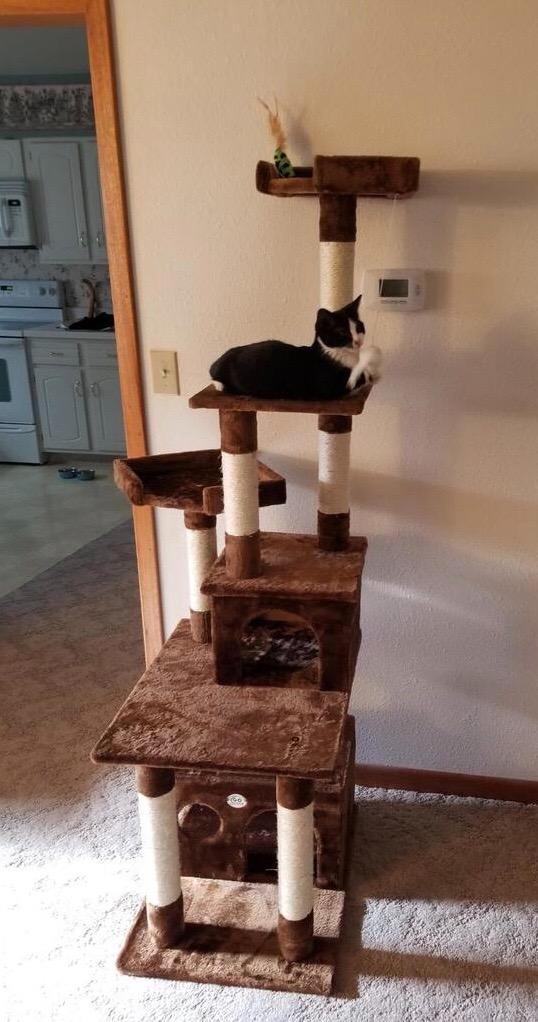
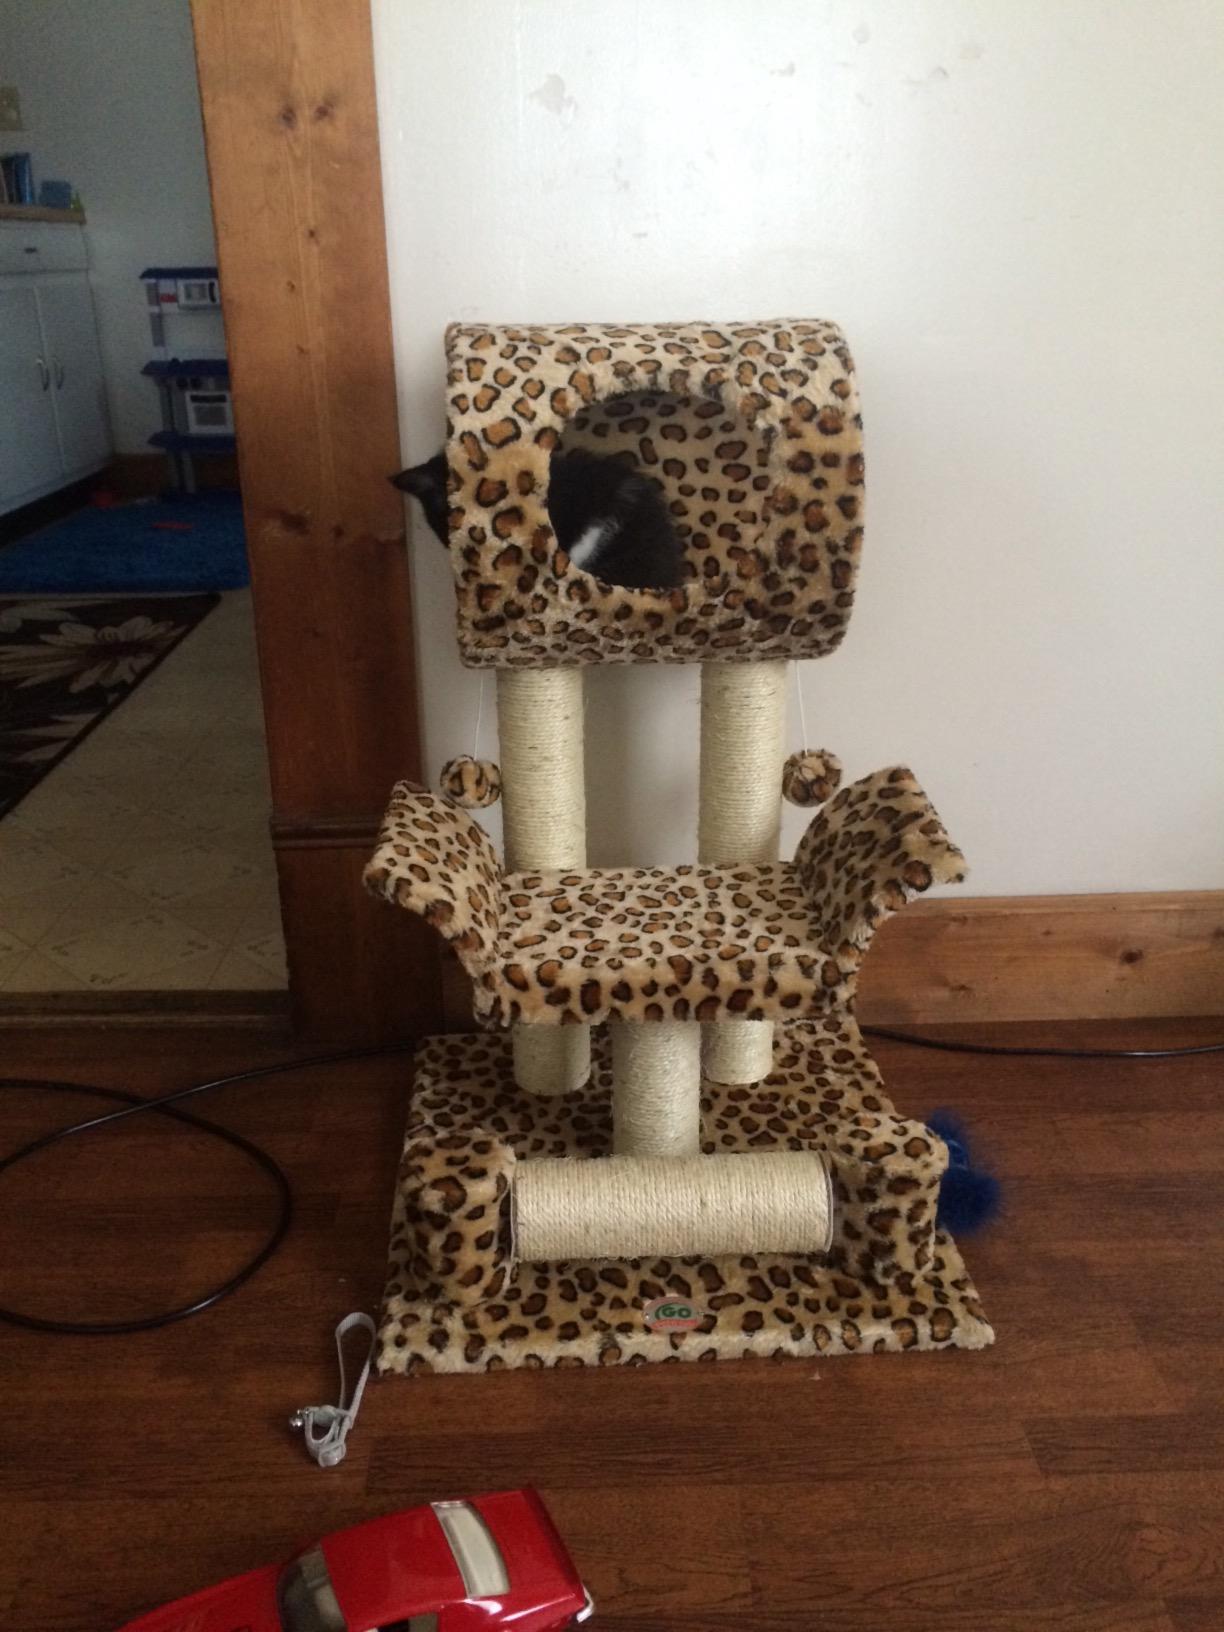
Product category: items_cat tree
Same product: no